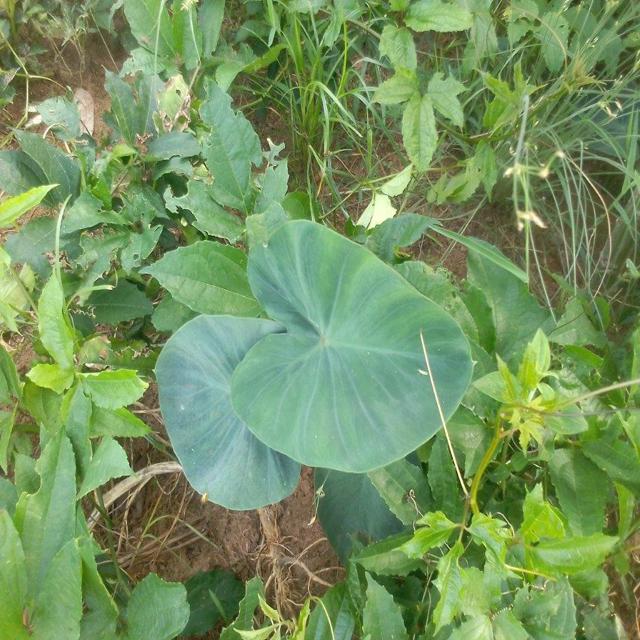
Label: Healthy